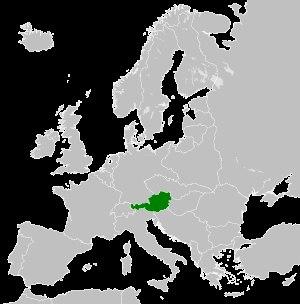
L’austrofascisme est un terme utilisé pour décrire le régime politique instauré en Autriche entre 1934 et 1938. Ce régime marque la fin de la Première République d'Autriche établie en 1919. La Constitution de l'État austrofasciste ne considère alors plus l'Autriche comme une République mais comme un État fédéral.